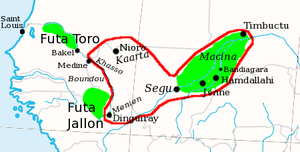
Le Mali a été le berceau de trois grands empires : l'empire du Ghana, l'empire du Mali et l'empire songhaï. Il est par la suite une colonie française de 1895 à 1960. Quelques années après son indépendance, il subit la dictature de Moussa Traoré avant de connaître un régime démocratique.
L’Empire toucouleur a été fondé au XIXᵉ siècle par El Hadj Oumar Tall, de l’ethnie toucouleur, sur une partie de l’actuel Mali.